Raheem Brock

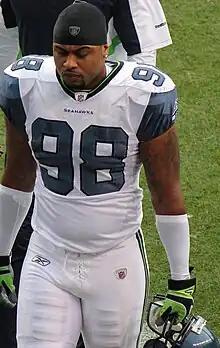
Brock with the Seahawks in 2011

Raheem Fukwan Brock (born June 10, 1978) is an American former professional football player who was a defensive end the National Football League (NFL). He played college football for the Temple Owls. He was selected by the Philadelphia Eagles in the seventh round of the 2002 NFL draft, but was never signed by them. Brock subsequently played for the Indianapolis Colts for eight years, winning Super Bowl XLI with them over the Chicago Bears, and he also played with the Seattle Seahawks.